533d Air Defense Group

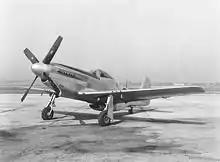
F-51D as flown by the 354th FIS until July 1953

The group was reconstituted, redesignated as the 533d Air Defense Group, and activated at Oxnard Air Force Base, California in 1953 with responsibility for air defense of Southern California. Assigned the 354th Fighter-Interceptor Squadron (FIS), which was already stationed at Oxnard, and flying World War II era North American F-51 Mustangs as its operational component. The 354th FIS had been assigned directly to the 27th Air Division. The 354th upgraded to Lockheed F-94 Starfires in July 1953. The group also replaced the 90th Air Base Squadron as USAF host organization at Oxnard. The group was assigned three squadrons to perform its support responsibilities.